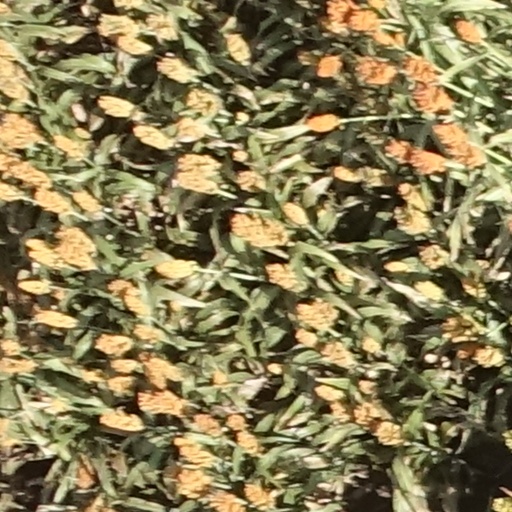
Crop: sorghum